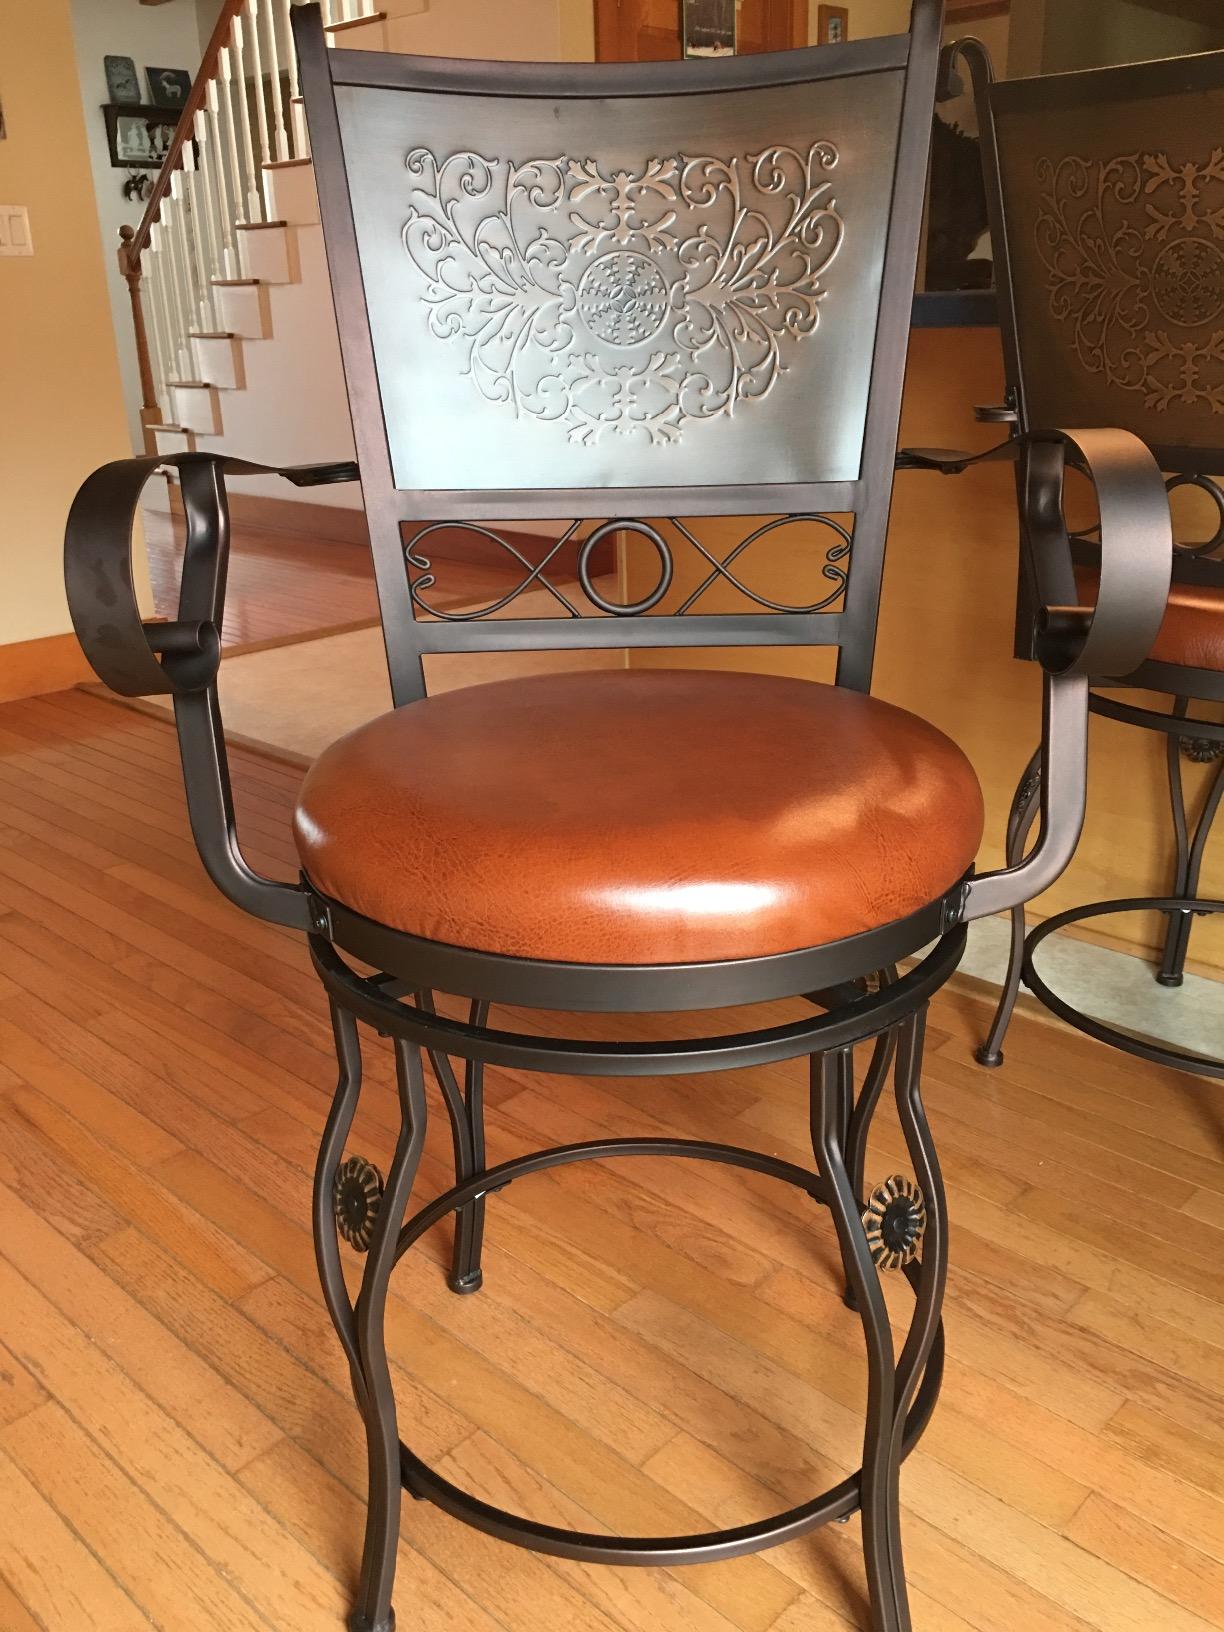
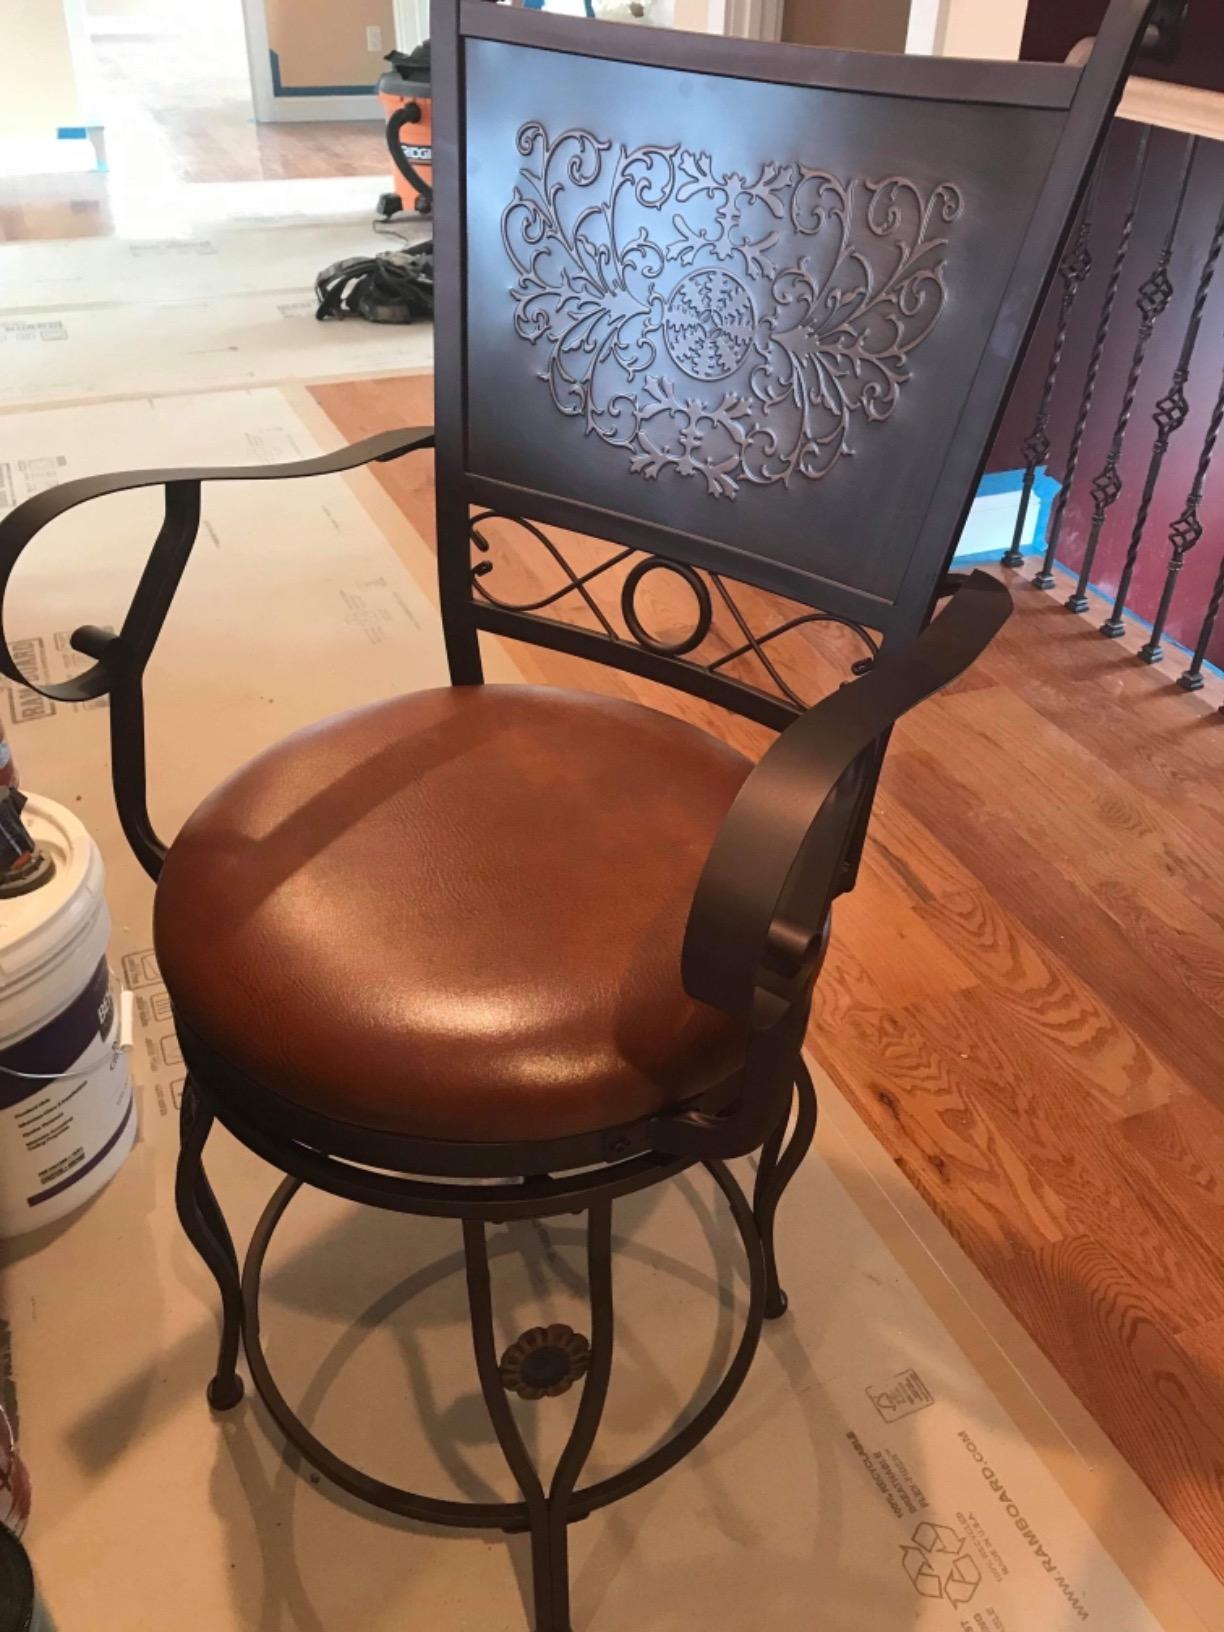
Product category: stool
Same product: yes